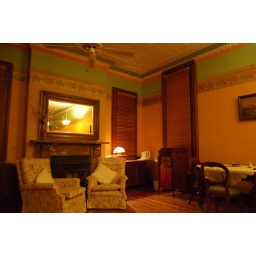
the rest of my bedroom in the Manor B&amp;amp;B and still swinging that cat